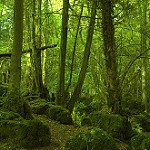
Label: forest